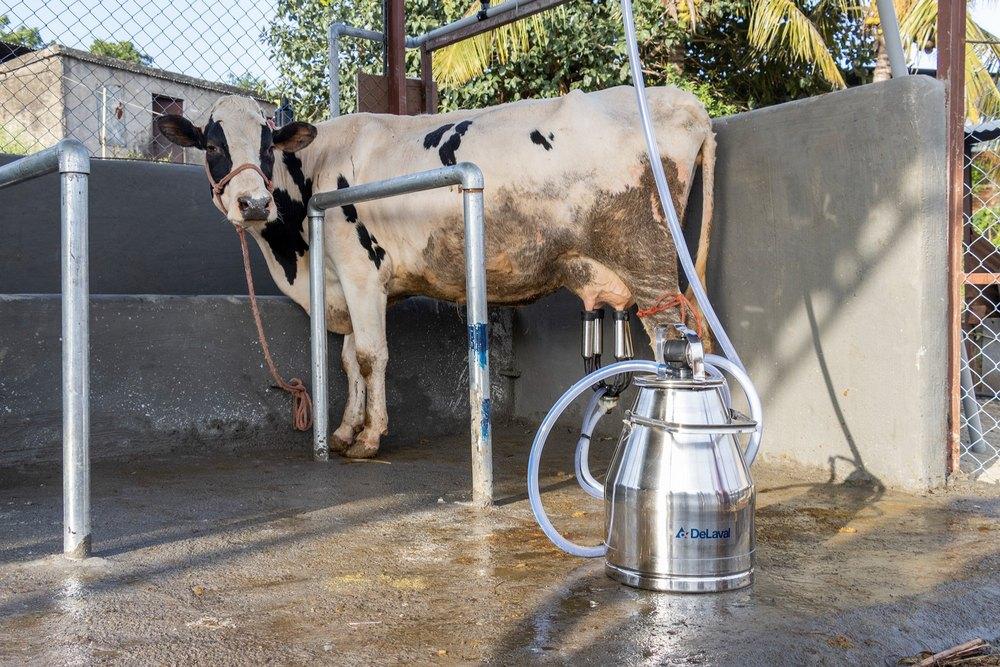
Ngombe anakamuliwa maziwa Kwa kutumia mashine ya kisasa. Ana rangi na madoa meupe na meusi ,mashine ya kukamua yenye jina Dell afal imewekwa chini, amefungwa kwenye eneo maalum la kukamulia.